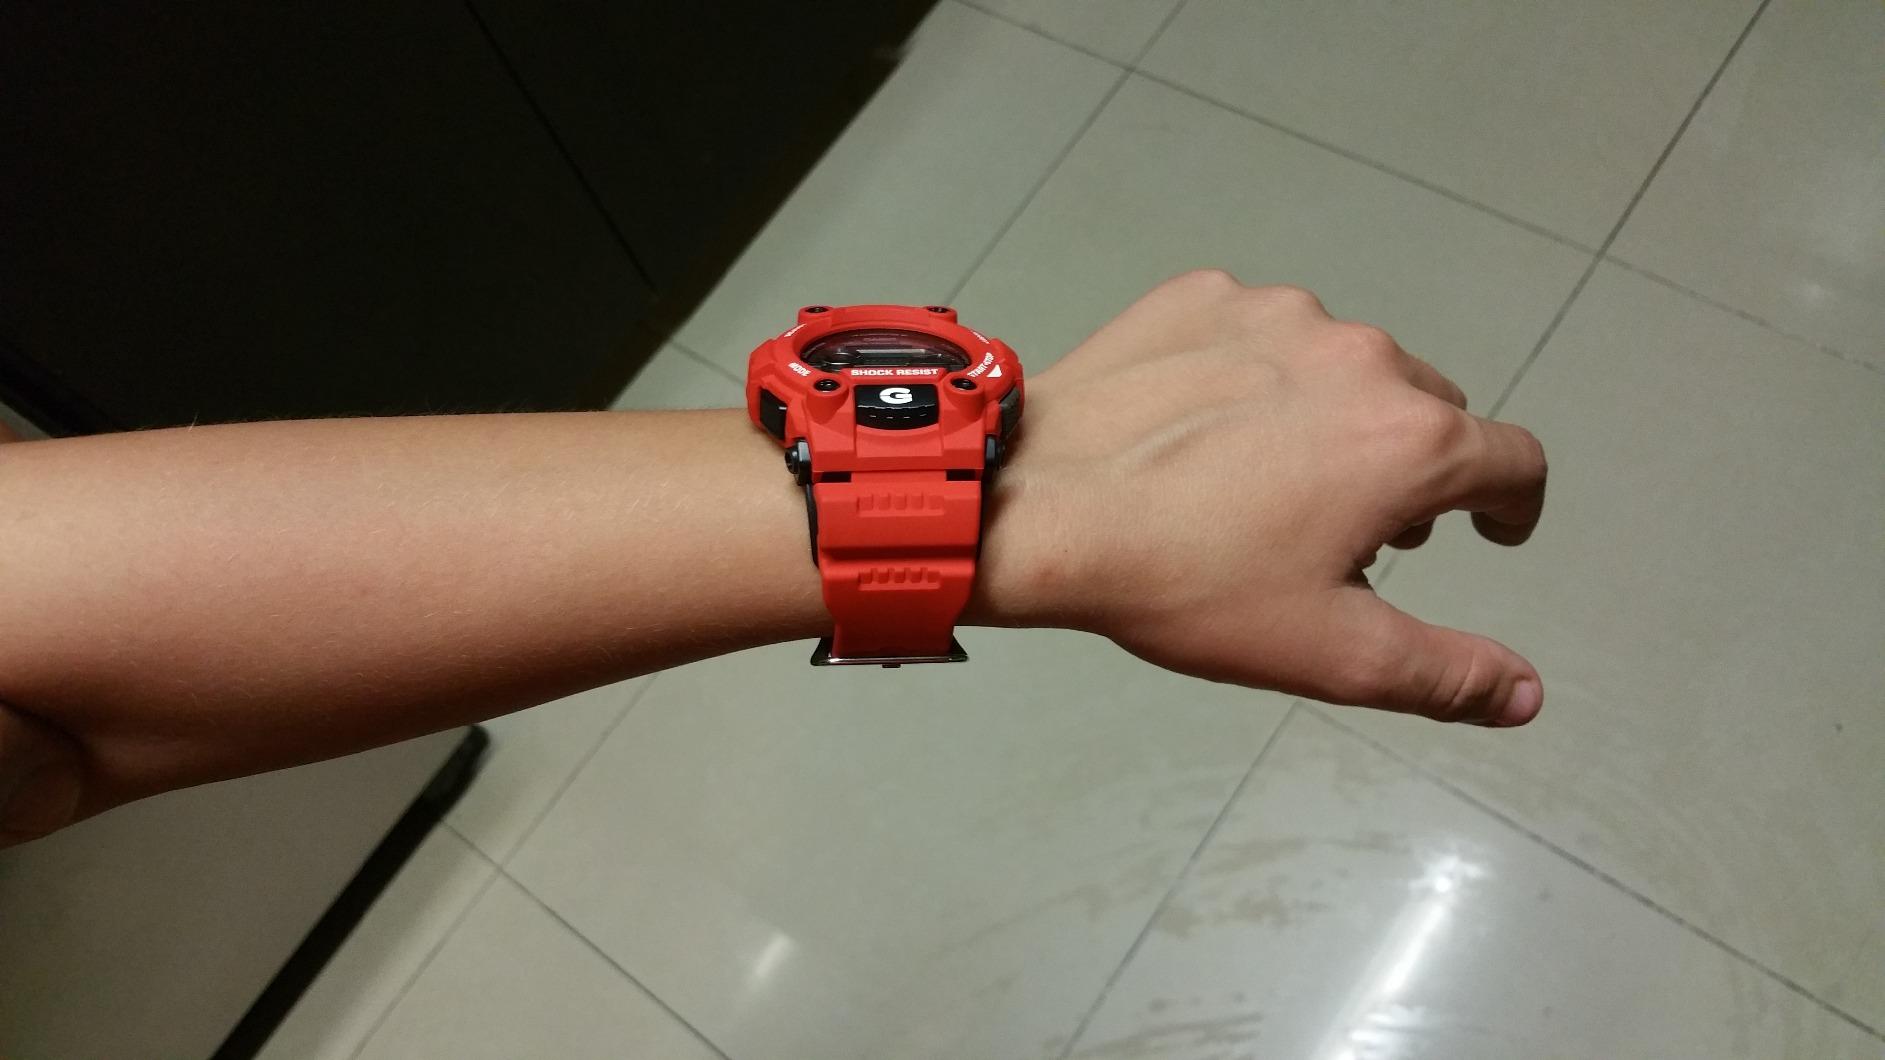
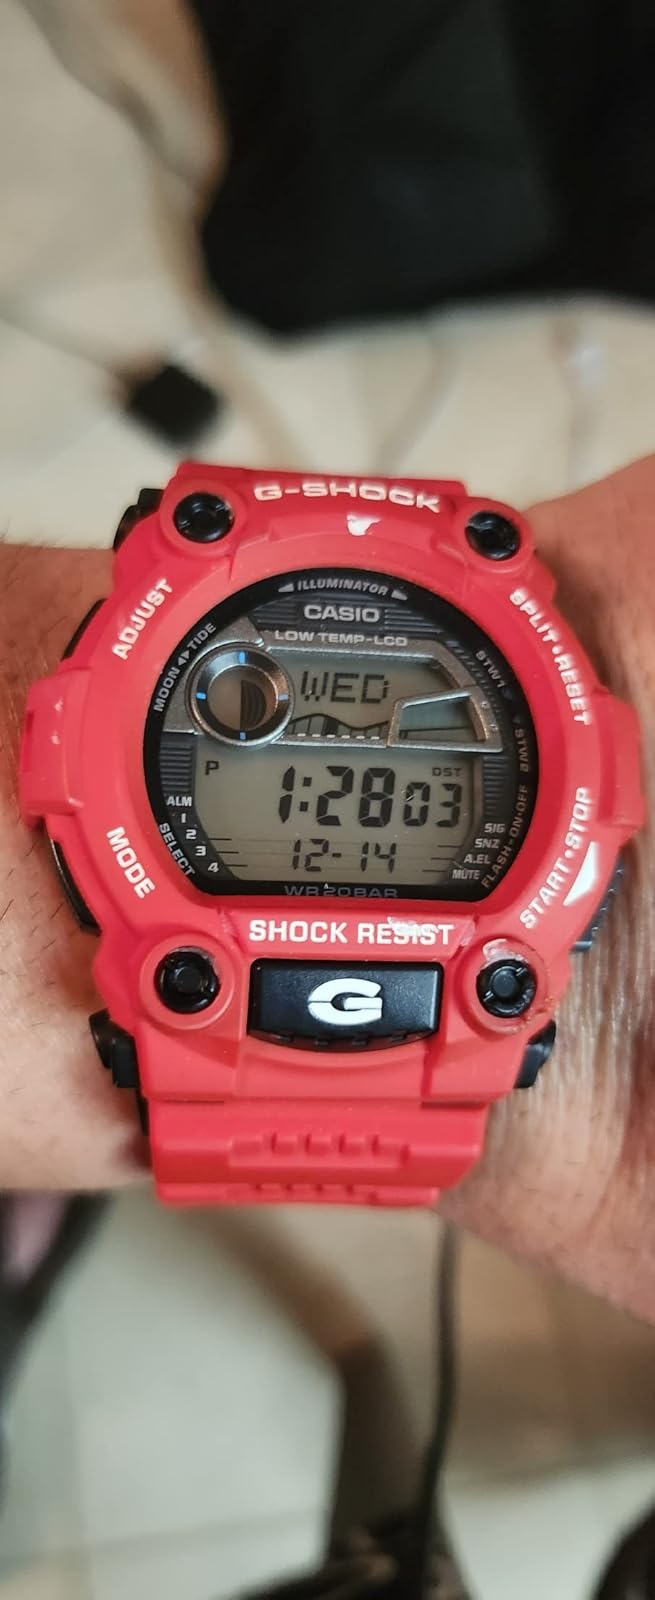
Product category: accessories_watch
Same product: yes